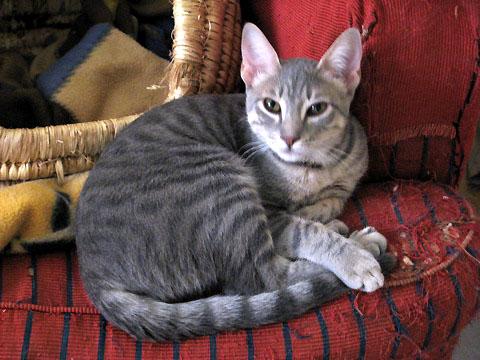
Breed: Egyptian Mau